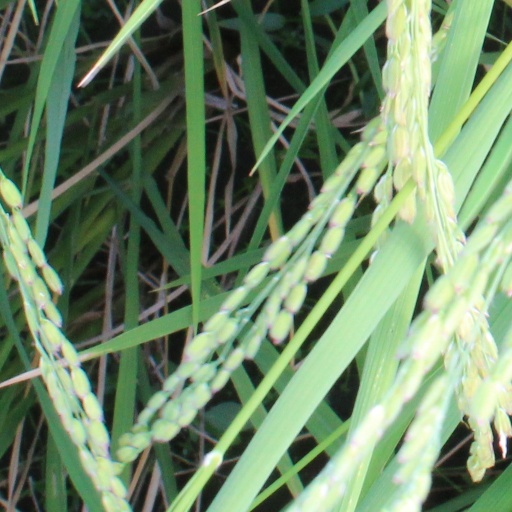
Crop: rice